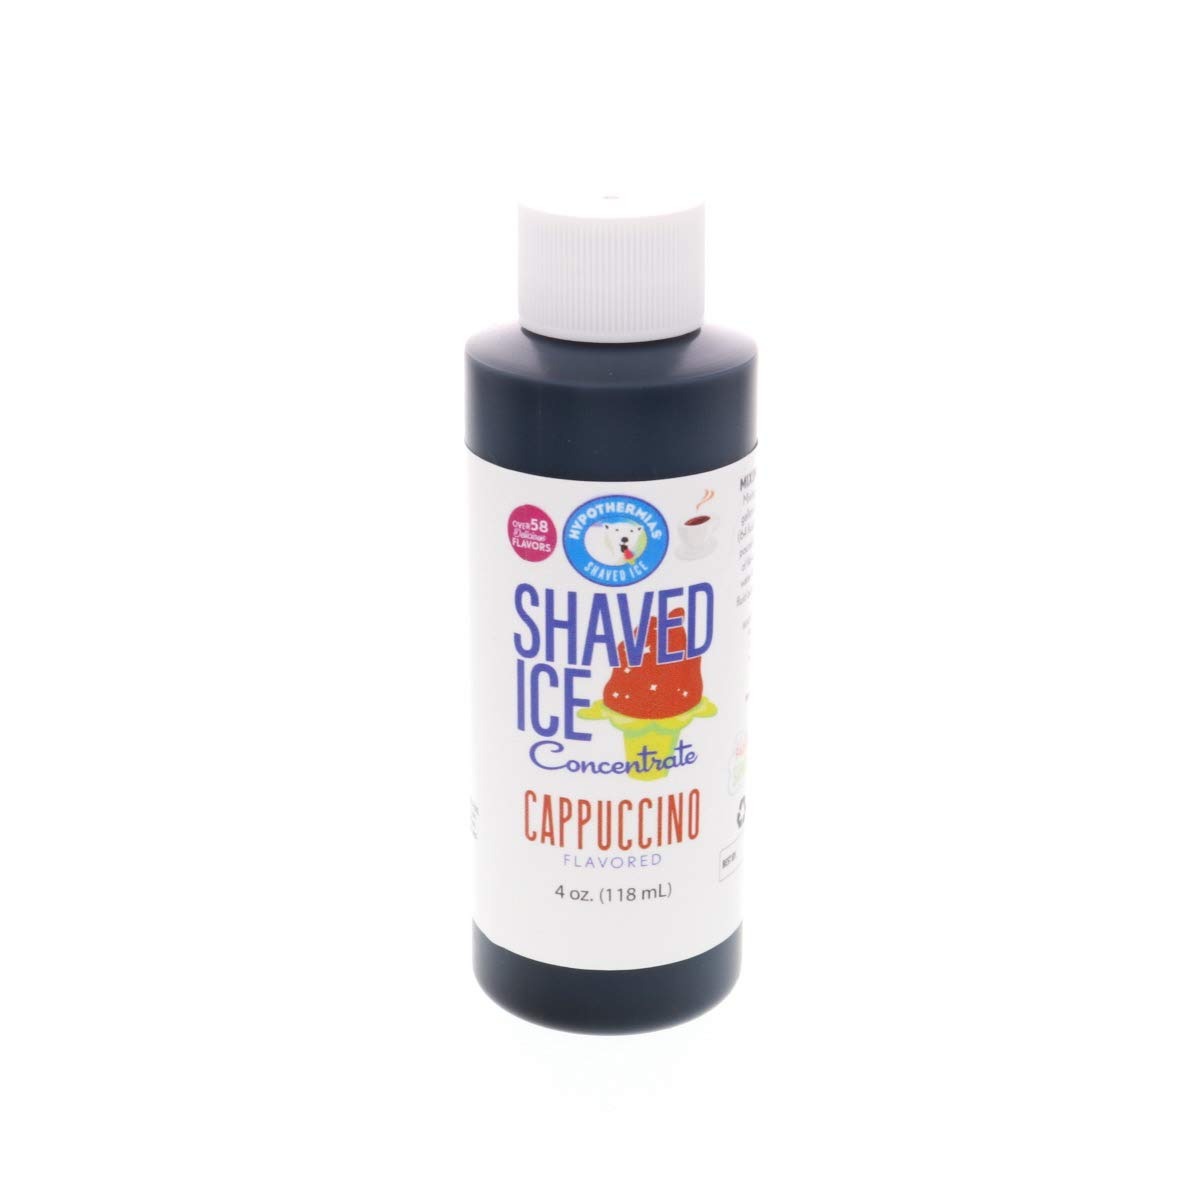
Item Name: Hypothermias Shaved Ice and Snow Cone Syrup Unsweetened Flavor Concentrate - 4 Fl Oz - Makes 1 Gallon of Ready to Use Syrup - Cappuccino - Must Add Filtered Water and Sweetener
Bullet Point 1: One 4 ounce bottle of flavor concentrate. Must add WATER and SUGAR/SWEETENER for syrup to be ready to use. Each 4 ounce bottle makes 1 gallon of syrup when mixed.
Bullet Point 2: Family-owned, gourmet snow-cone flavor syrups made in small batches. The best shaved ice or snow cone syrup around! You'll have the best tasting snow cone flavors on the block!
Bullet Point 3: Make your own shave ice, snow cone, slushie, snoball, italian ice for a delicious frozen treat. Our specialty, gourmet flavors can be used as shaved ice syrup, snow cone syrups, snow cone syrup, slushie syrups.
Bullet Point 4: Add to coffee, tea or sparkling water. Also makes a delicious sweet syrup for pancakes, waffles and crepes!
Bullet Point 5: You can also make slushies, snoballs, slushy, italian ice or flavor ice with our shaved ice flavor syrups. Made in the USA.
Product Description: Delicious Cappuccino shaved ice or snow cone unsweetened flavor concentrate. Each 4 ounces of concentrate will make 1 gallon of syrup when mixed. This is professional, true to taste shaved ice flavor. Mixing Directions- To make a gallon of syrup: Use four ounces of flavor concentrate (shake well) with five pounds of sugar, fill with water (approximately 1/2 gallon of water) to the gallon mark and stir well.Preservatives Optional. Life of concentrate is two to three years. To extend the life of the syrups you can add optional preservatives (citric acid, sodium benzoate). Please keep at room temperature and out of direct sunlight and heat.Made in the USA.*** A note about the flavor concentrates, it is extremely important to follow the directions very carefully when making flavors from the concentrates. This is a flavoring concentrate, not a ready to use syrup. You have to add sweetener and water to the concentrate to create the syrup to be used on the ice. Without the sweetener, it will not be sweet. A concentrate allows you to choose the type and sweetness level of the syrup. You can use pure cane sugar, high fructose corn syrup or alternative sweeteners. Consider Hypothermias' Ready to Use flavor line if you are looking for a a pre-sweetened shaved ice or sno-cone syrup. <br> Must add water and sugar or sweetner for syrup to be ready to use. Each 4 ounce bottle makes 1 gallon of syrup when mixed.
Value: 4.0
Unit: Fl Oz

Price: 9.96